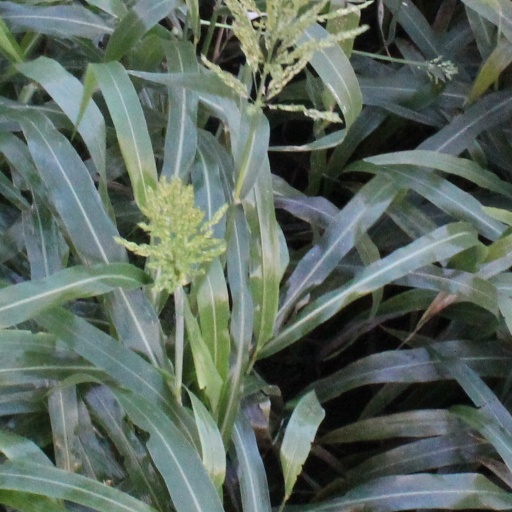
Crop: sorghum